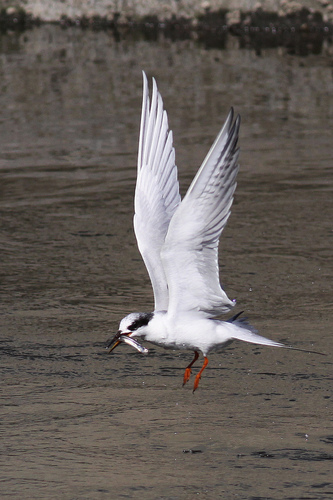
the bird has a white body and black beak with orange feet and tarsals.
a large white bird with black markings on either side of the face, and orange tarsas
this bird is white and black in color with a large black beak and black eye rings.
this bird has a white overall body color aside from a patch of black near it's eyes.
this bird has long gray and white wingbars and red and black tarsus with a medium bill.
white bird with long white wings and orange feetthe wings of the bird are predominately white, with shades of gray and black.
this is a white bird with a black pointed beak and red webbed feet.
this bird has wings that are white and has orange feet
this bird has a white crown, white primaries, and a white belly.
Species: Forsters Tern